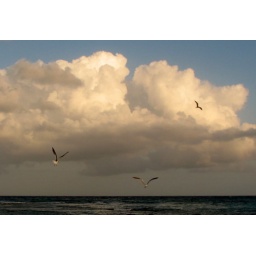
bird play over the PaaMul beach at sunset